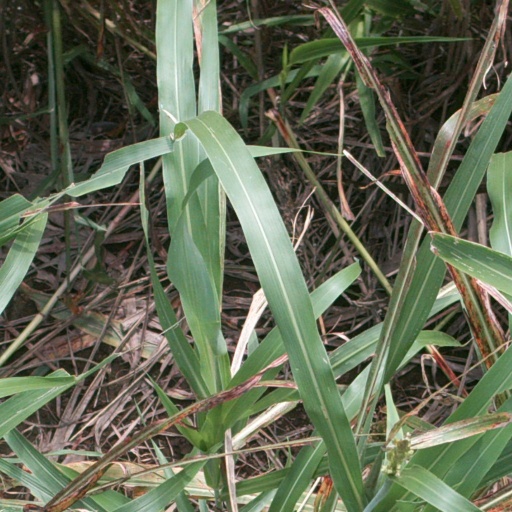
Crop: sorghum